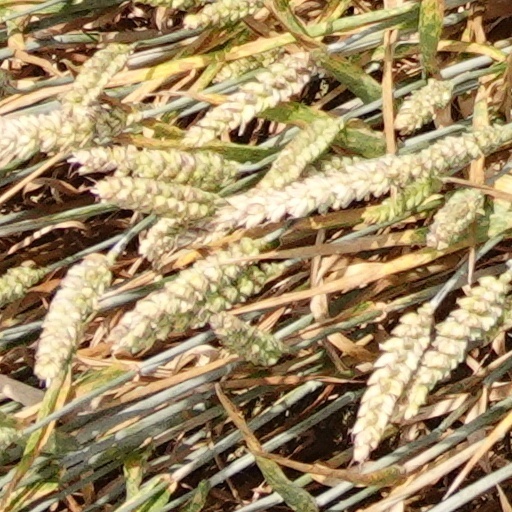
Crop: wheat